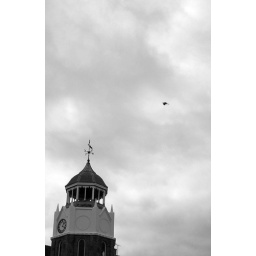
The aim of this picture was to get the tumultuous sky with the clocktower in the corner. The bird was a superb bonus.